Louis de Saint-Gelais

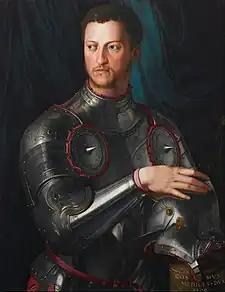
Duke of Florence who opposed the French occupation of Siena

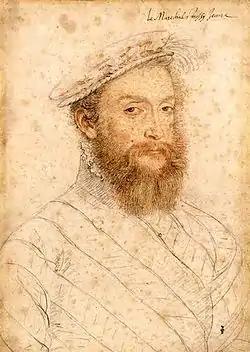
Piero Strozzi, established as a French "maréchal" in 1554 whose presence in Italy perturbed the Duke of Florence

The French agents and allies in the Italian peninsula met at Chioggia from 15 to 18 July 1552 to (according to the historian Cloulas) plan how to best create a suitable diversion from the main French offensive in Lorraine. The historian Durot interprets the meeting differently, as reflecting Henri's desire to realise a grand plan of universal domination. The historian Lhoumeau attests to the involvement of Lanssac in these talks. The prospect of an invasion of the kingdom of Naples by an expeditionary force was considered and dismissed. The representatives at Chioggia were cautious, and had failed to secure the backing of Venice for their designs. It was thus rather resolved for there to be a French intervention in the republic of Siena. Siena boasted a strong position well flanked by hill country, had good disembarkation points for naval landings and inhabitants who chafed under their Spanish garrison.